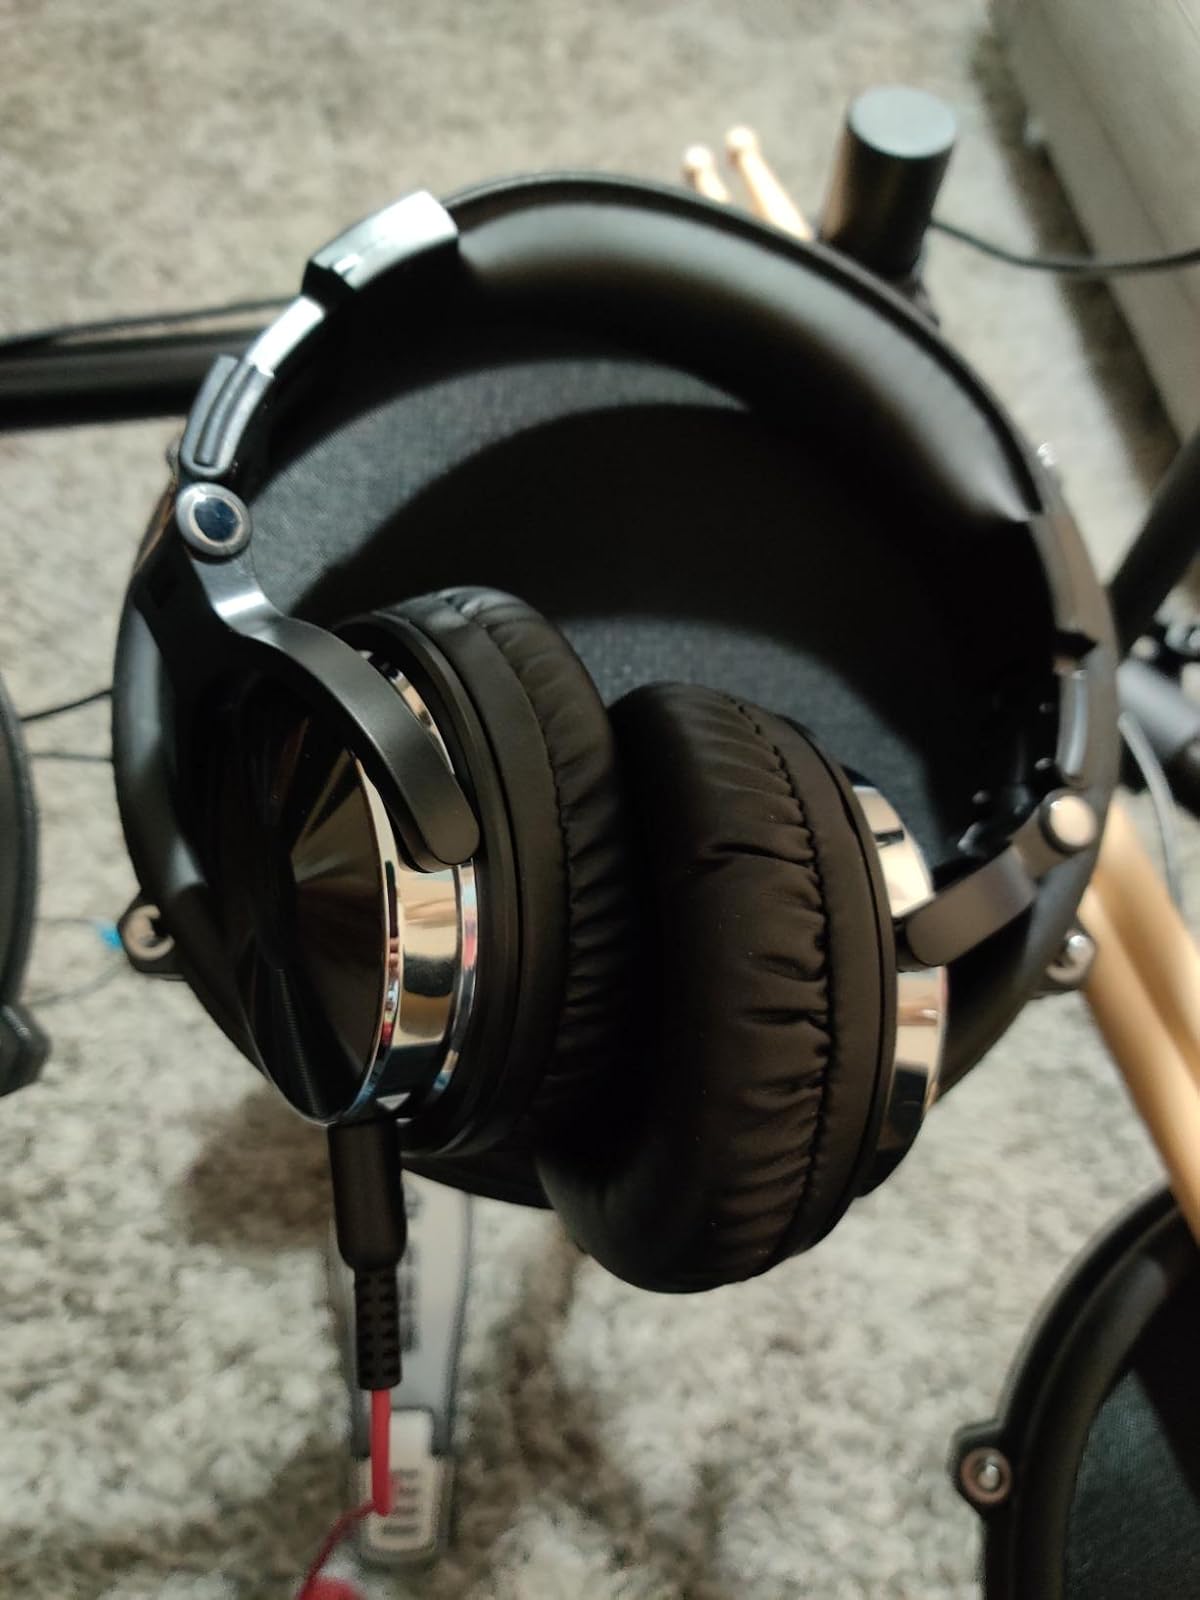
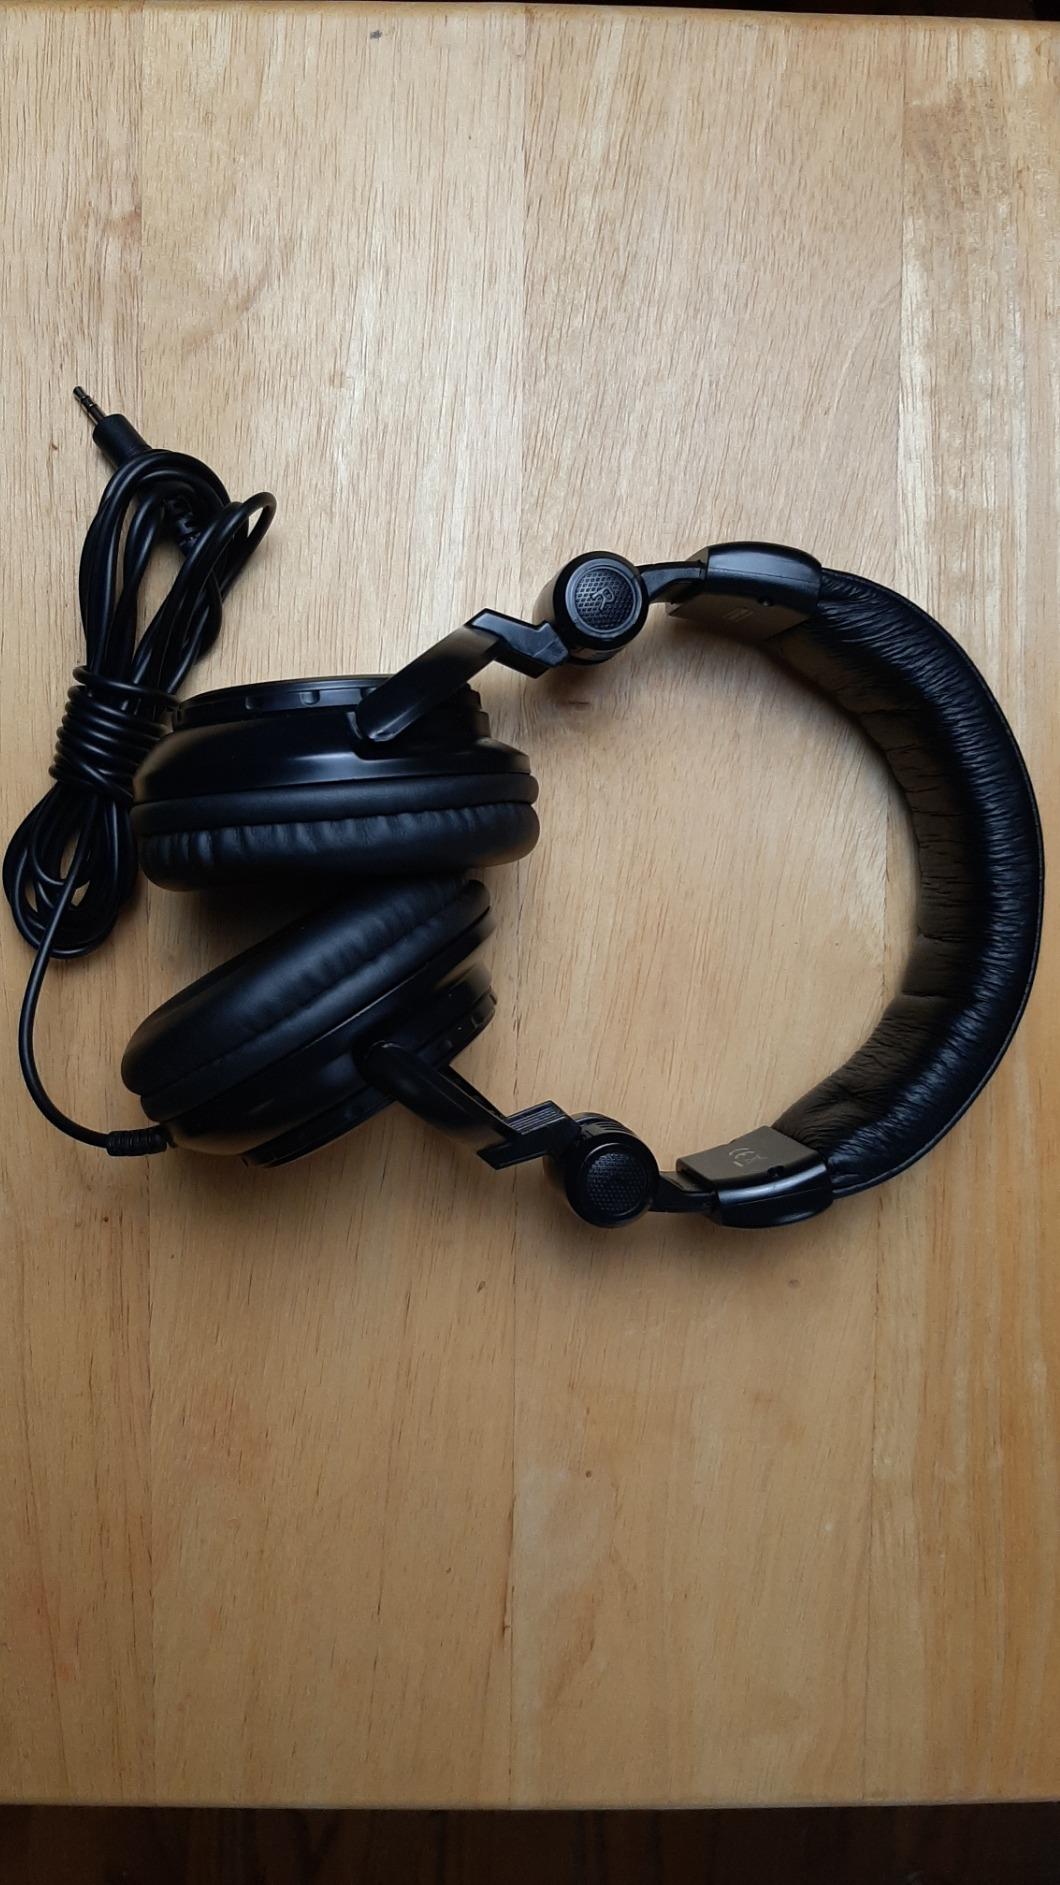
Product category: headphones
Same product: no